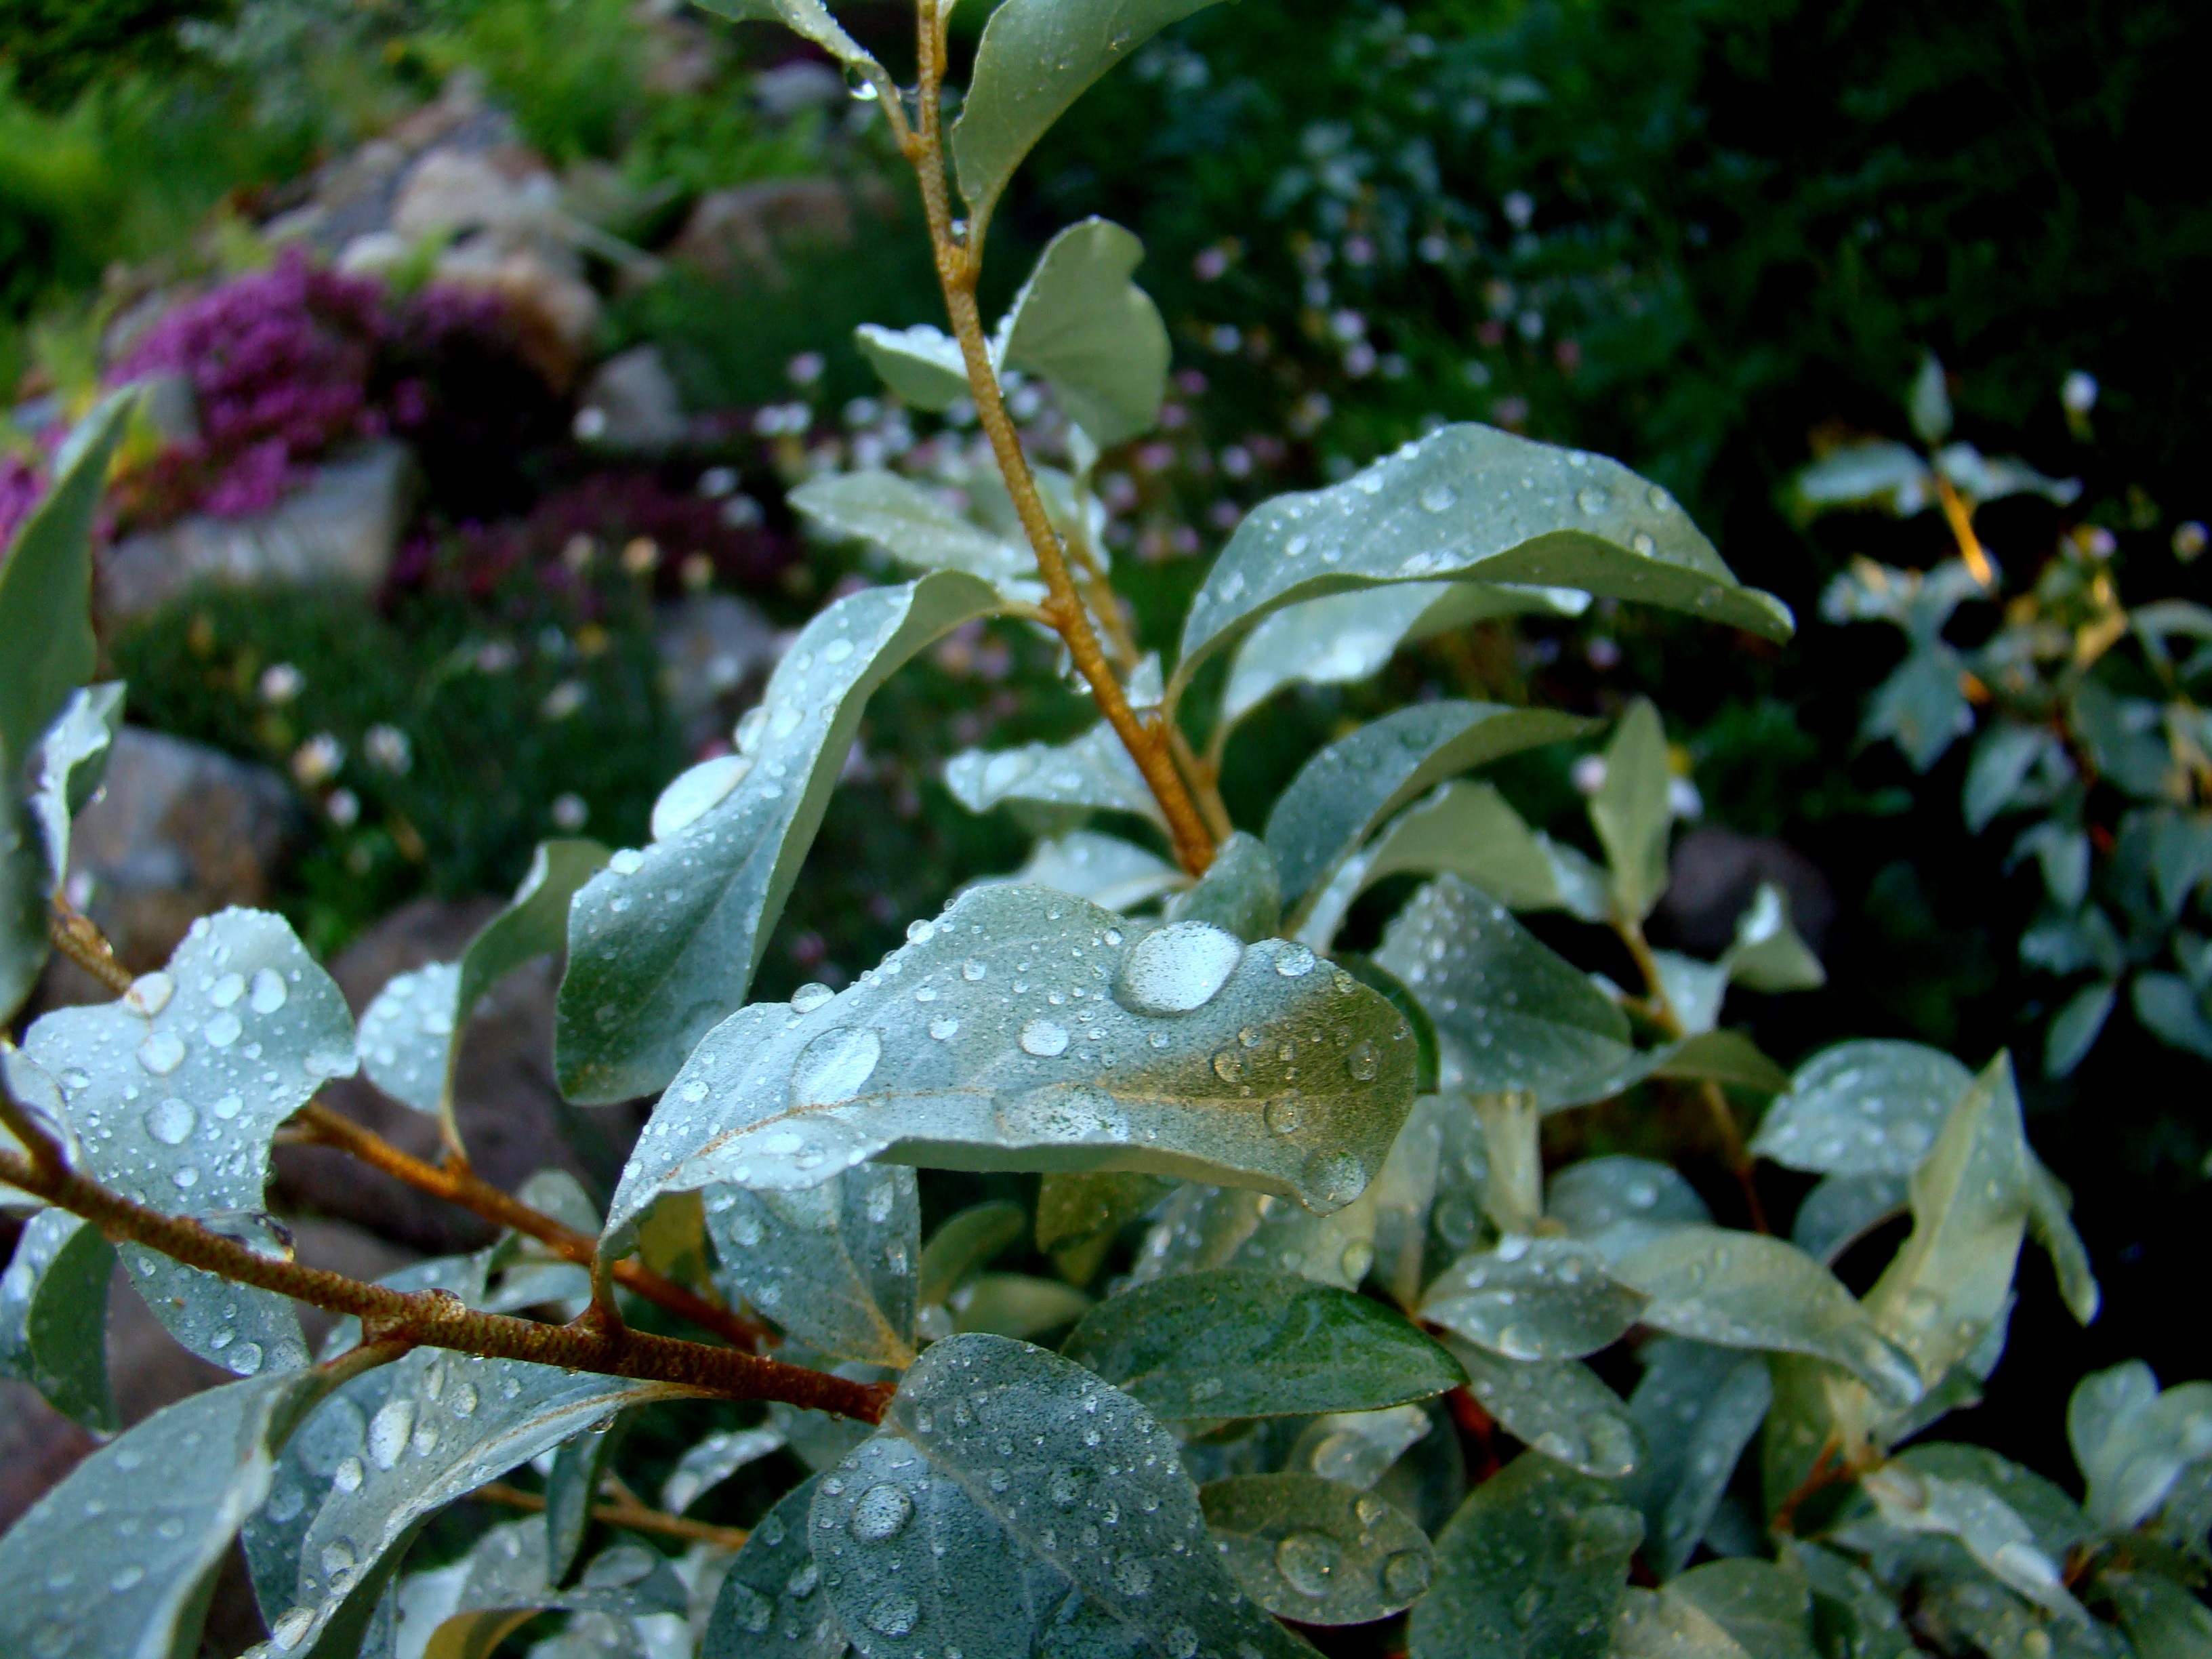
nature, plant, leaf, flower, frost, green, produce, autumn, botany, garden, flora, shrub, flowering plant, water drops, woody plant, land plant, silver bush